Paper and pulp industry in Dryden, Ontario

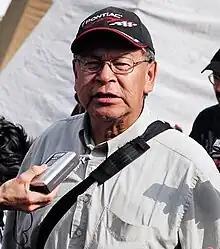
Elder Bill Fobister, speaking at a protest at Queen's Park in Toronto

On June 6, 2016, Indigenous Chief Fobister led a march with a thousand protestors in downtown Toronto, to "demand a clean up of the mercury poison that has been left in their river for over 50 years". Chief Fobister announced that an expert report, which was released on June 6, 2016, had found that the river was "still highly contaminated" and that "it can be cleaned safely".